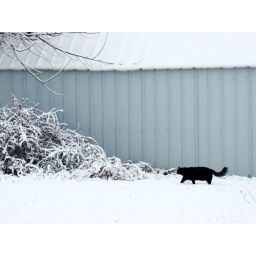
chase, the cat, walking by barn